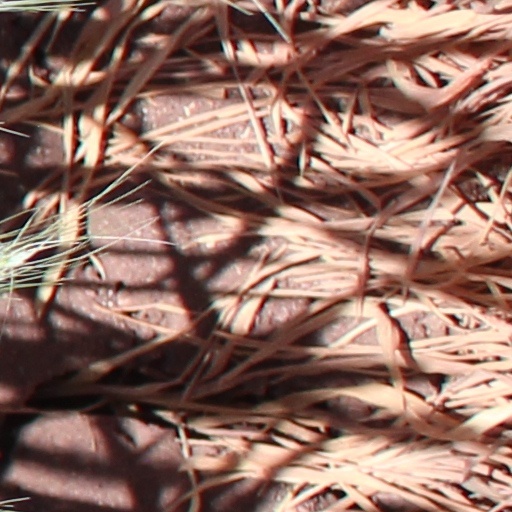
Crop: wheat